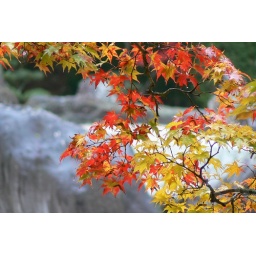
largest rock garden in Japan. Rocks arranged to resemble a dragon emerging in part from above a cloud